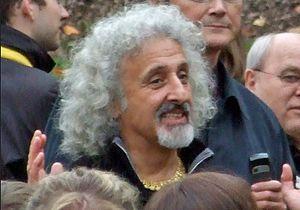
9 janvier : la Symphonie nᵒ 3 de Walter Piston, créée par l'Orchestre symphonique de Boston sous la direction de Serge Koussevitzky.